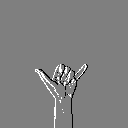
ASL letter: y